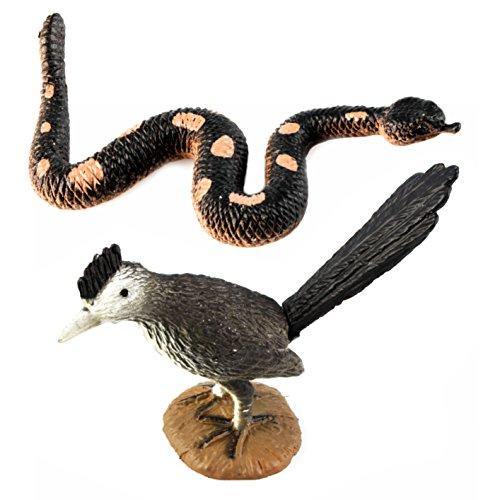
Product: Safari Ltd Desert TOOB, Pack of 11
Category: Toys & Games | Toy Figures & Playsets | Action Figures
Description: TOOB SPECIFICATIONS – This Safari TOOB contains 12 figures.
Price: $10.33
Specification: ProductDimensions:2x2x13inches|ItemWeight:4ounces|ShippingWeight:4ounces(Viewshippingratesandpolicies)|DomesticShipping:ItemcanbeshippedwithinU.S.|InternationalShipping:ThisitemcanbeshippedtoselectcountriesoutsideoftheU.S.LearnMore|ASIN:B000RPZV3E|Itemmodelnumber:682504|Manufacturerrecommendedage:3yearsandup